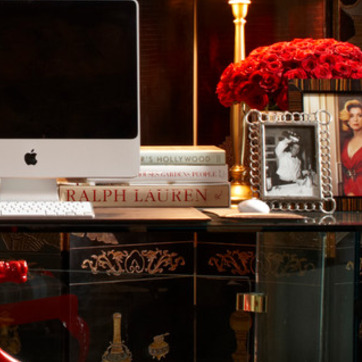
Material: paper